Norfolk Southern Railway

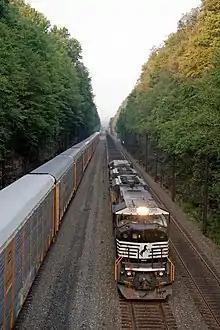
Two NS trains heading east along the Pittsburgh Line

On February 3, 2023, a freight train carrying toxic chemicals derailed along NS's Fort Wayne Line in East Palestine, Ohio, United States. Emergency crews conducted a controlled burn of the spill which released hydrogen chloride and phosgene into the air. The National Transportation Safety Board found that NS mishandled its response to the derailment, and NTSB chair Jennifer Homendy accused NS of threatening the board and obstructing the investigation. Following the derailment, NS announced compensation plans for homeowners whose homes lost value near the 2023 derailment, and NS added more trackside detectors to help spot mechanical problems like wheel-bearing temperatures following the Ohio derailment. The U.S. Department of Justice and the Environmental Protection Agency (EPA) reached a settlement with NS in May 2024, and East Palestine and NS reached a settlement in January 2025. NS faces additional lawsuits from local business owners. NS had successfully lobbied for the repeal of rules requiring electronically controlled pneumatic brakes on trains carrying hazardous materials, which would have reduced the severity of the incident.